4-2-0

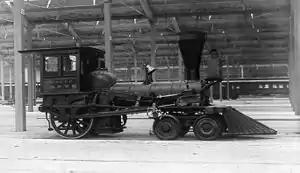
The Chicago and North Western Railway's first locomotive, "Pioneer"

In 1923, the South African Railways conducted trials with a prototype petrol-paraffin powered road-rail tractor and, in 1924, placed at least two Dutton steam road-rail tractors in service on the new narrow gauge line between Naboomspruit and Singlewood in Transvaal. The petrol-paraffin prototype and one of the latter had a wheel arrangement.